Alexander Mitchell (Wisconsin politician)

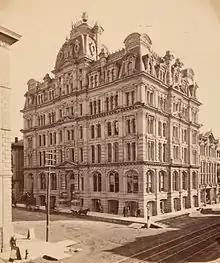
The Mitchell Building, downtown Milwaukee

Alexander Mitchell (October 17, 1817April 19, 1887) was a Scottish-born banker, railroad financier and Democratic politician in Milwaukee.